The Great Mouse Detective

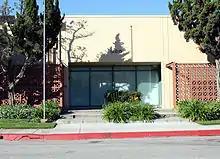
Before the box office failure of "The Black Cauldron", the animation unit on "The Great Mouse Detective" was moved to animate the film at 1400 Flower Street in Glendale, California (pictured here).

Basil was first modeled on Bing Crosby, but the animators eventually took inspiration from Leslie Howard. Initially, Ratigan had been designed as thin, weasely, and ratlike. Following the screening of "Champagne for Caesar", Glen Keane noted that following the casting of Price, "his expressive voice and attitude inspired us to further redesign the character." Additionally, during one story meeting, Glen Keane decided to base the stature of Ratigan on then-Disney CEO Ron Miller, who was a 6'6" former football player for the Los Angeles Rams. Furthermore, Keane lifted his personality as he was thumbing through these "photographs of people of London in the 1800s, of railroad men, and there was this one guy smoking a cigar—he had a top hat and there was just something about this guy—this Ratigan ... this rat sucking the cigar, completely dressed to the hilt, he was sharp and perfect—he's a sewer rat dressed like a king and he lives as a king!" The following supervising animators included Mark Henn for Basil, Hendel Butoy for Dawson, Rob Minkoff for Olivia, Andreas Deja for Queen Moustoria, Ruben Aquino for Mrs. Judson, and Mike Gabriel for Toby and Felicia.